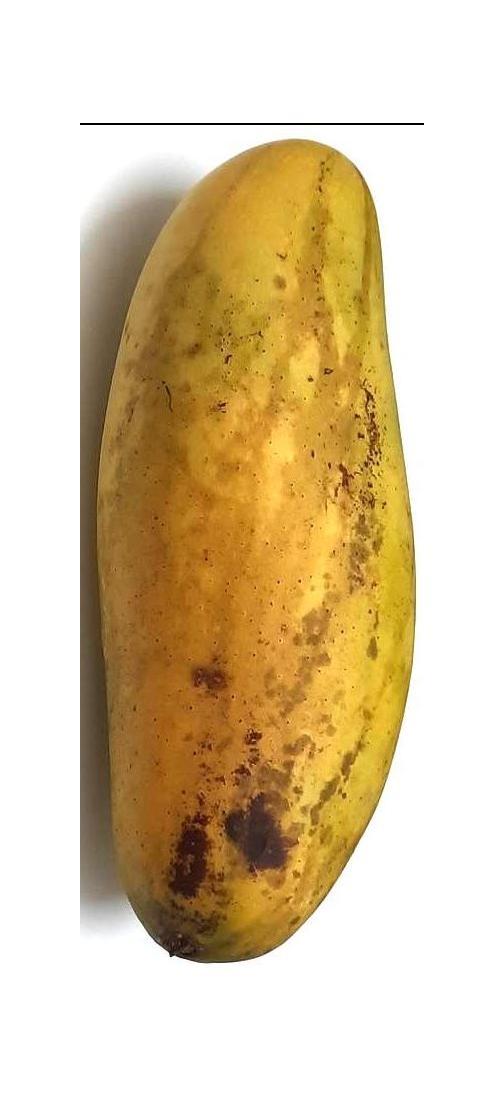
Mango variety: Banana Mango